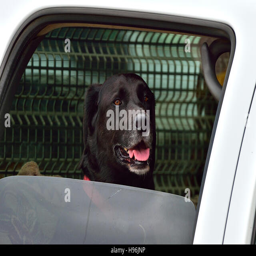
a black dog starting to pant in the backseat of a truck on a warm day